Paleoart

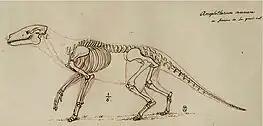
Paleoart has historically depended on fossil reconstructions, such as that of "Anoplotherium commune" by Georges Cuvier in 1812. For instance, its reconstruction was used as a basis for some of the Crystal Palace Dinosaurs sculptures.

A chief driver in the inception of paleoart as a distinct form of scientific illustration was the desire of both the public and of paleontologists to visualize the prehistory that fossils represented. Mark Hallett, who coined the term "paleoart" in 1987, stressed the importance of the cooperative effort between artists, paleontologists and other specialists in gaining access to information for generating accurate, realistic restorations of extinct animals and their environments.